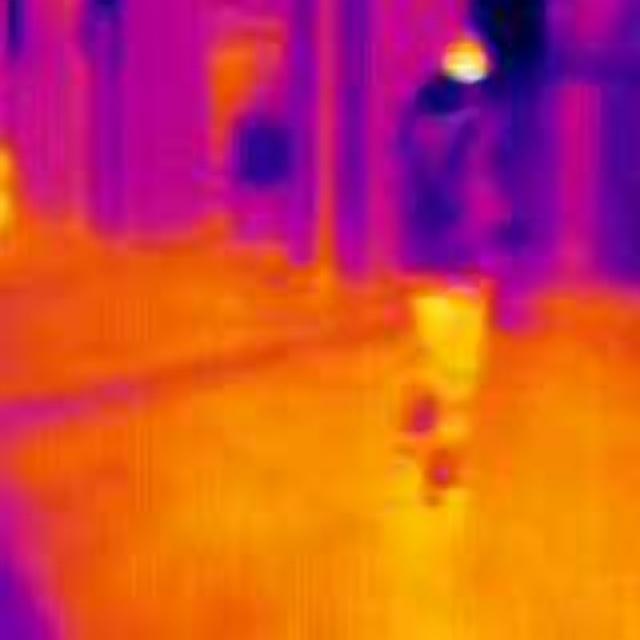
Detected objects:
label: person